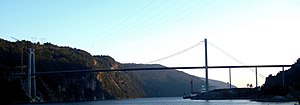
Fedafjorden
Fedafjorden bro.
Fedafjorden er en fjord i Flekkefjord, Farsund og Kvinesdal kommuner i Agder fylke i Norge. Den er en fortsættelse af Listafjorden og har indløb ved Stolen, nordøst for Andabeløy. Fjorden strækker sig 15 kilometer ind til Øye, hvor floden Kvina munder ud. Fjordløbet er ret lige – man kan se hele fjordstrækningen til Lista Fyr fra udsigtspunktet over og øst for Liknes. Her fra egnen ved Kvina kom Harald Hårfagers hirdskjald Tjodolf den Kvinværske, der digtede Ynglingatal.